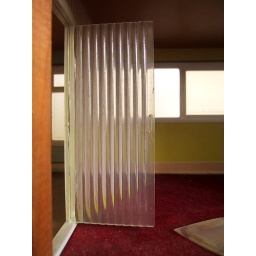
Triang V dolls' house internal door in unrestored bedroom